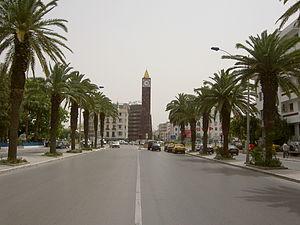
La ville de Tunis est traversée de nombreuses rues, avenues et places. Elles n'ont pas de plaques nominatives avant les décrets du 13 octobre 1883 et du 1ᵉʳ avril 1885, lorsqu'une décision est prise concernant leurs dénominations. L'origine des noms attribués est alors variée : artisanale, professionnelle, ethnique, patronymique, islamique, folklorique, française, etc.